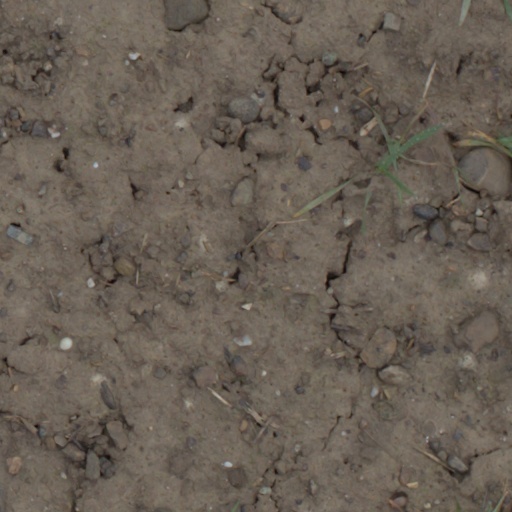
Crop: wheat